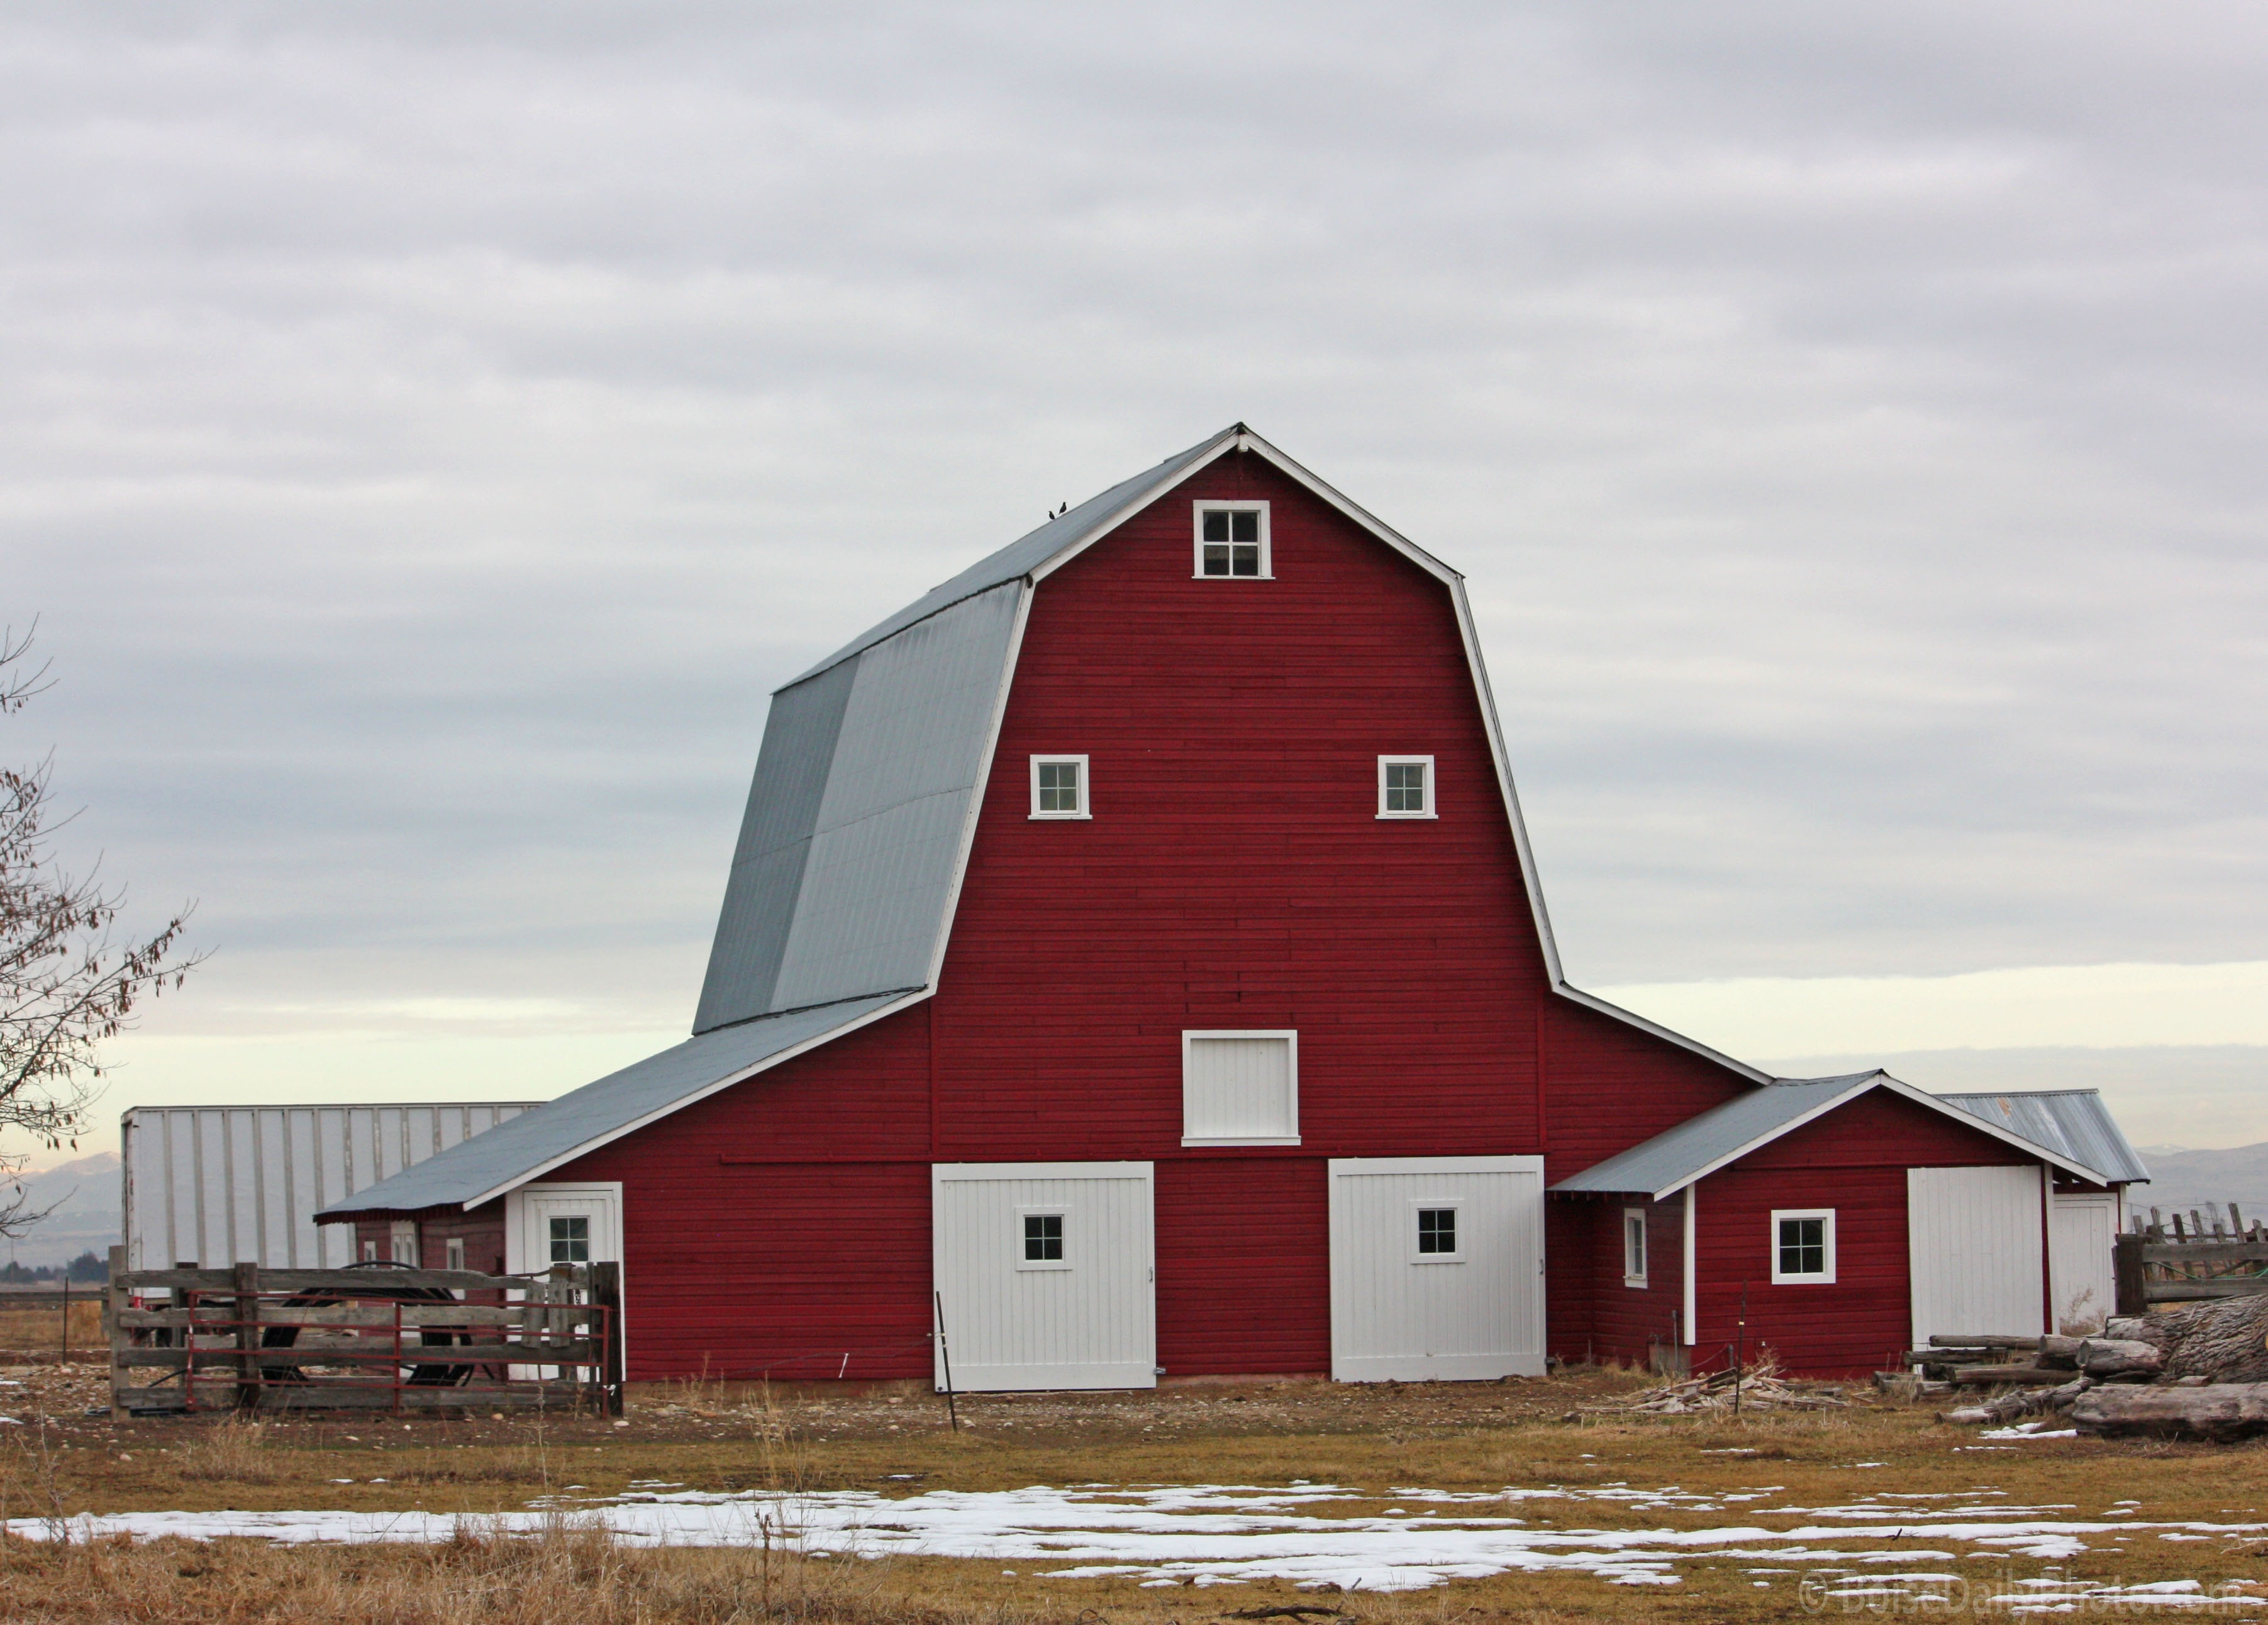
farm, countryside, house, building, barn, country, rustic, rural, red, farming, tower, facade, church, chapel, agriculture, place of worship, rural area